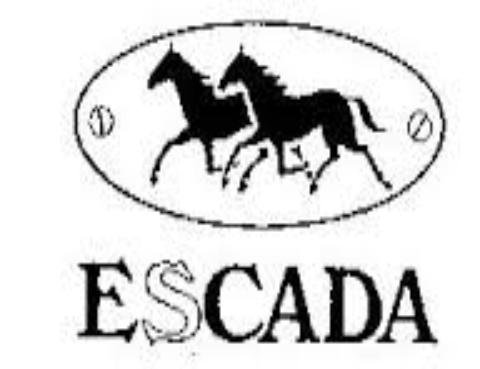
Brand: Escada
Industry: Necessities